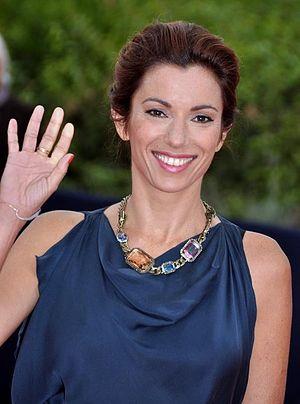
Aure Atika au festival du cinéma américain de Deauville